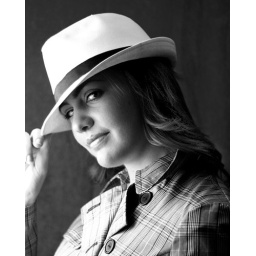
woman in white hat and plaid jacket